Martindale Corn Crib

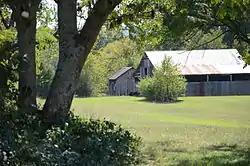
The corn crib is the small building at the center of this picture, partially obscured by the barn to the right.

The Martindale Corn Crib is a historic farm outbuilding in rural northern White County, Arkansas. It is located west of Letona, in a field near a barn on the south side of Arkansas Highway 310. The corn crib is a small single-story wooden structure, built out of plank framing on a stone pier foundation, with a gabled metal roof on top. Built in 1924, it is a rare surviving example of post-and-nailer construction, in which the wall studs are stabilized by a horizontal member halfway up their length.